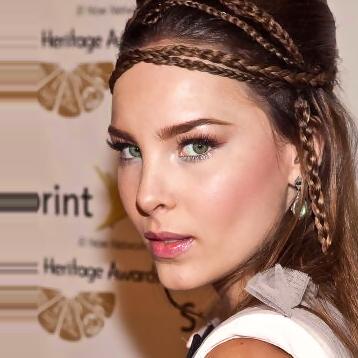
Age: 20